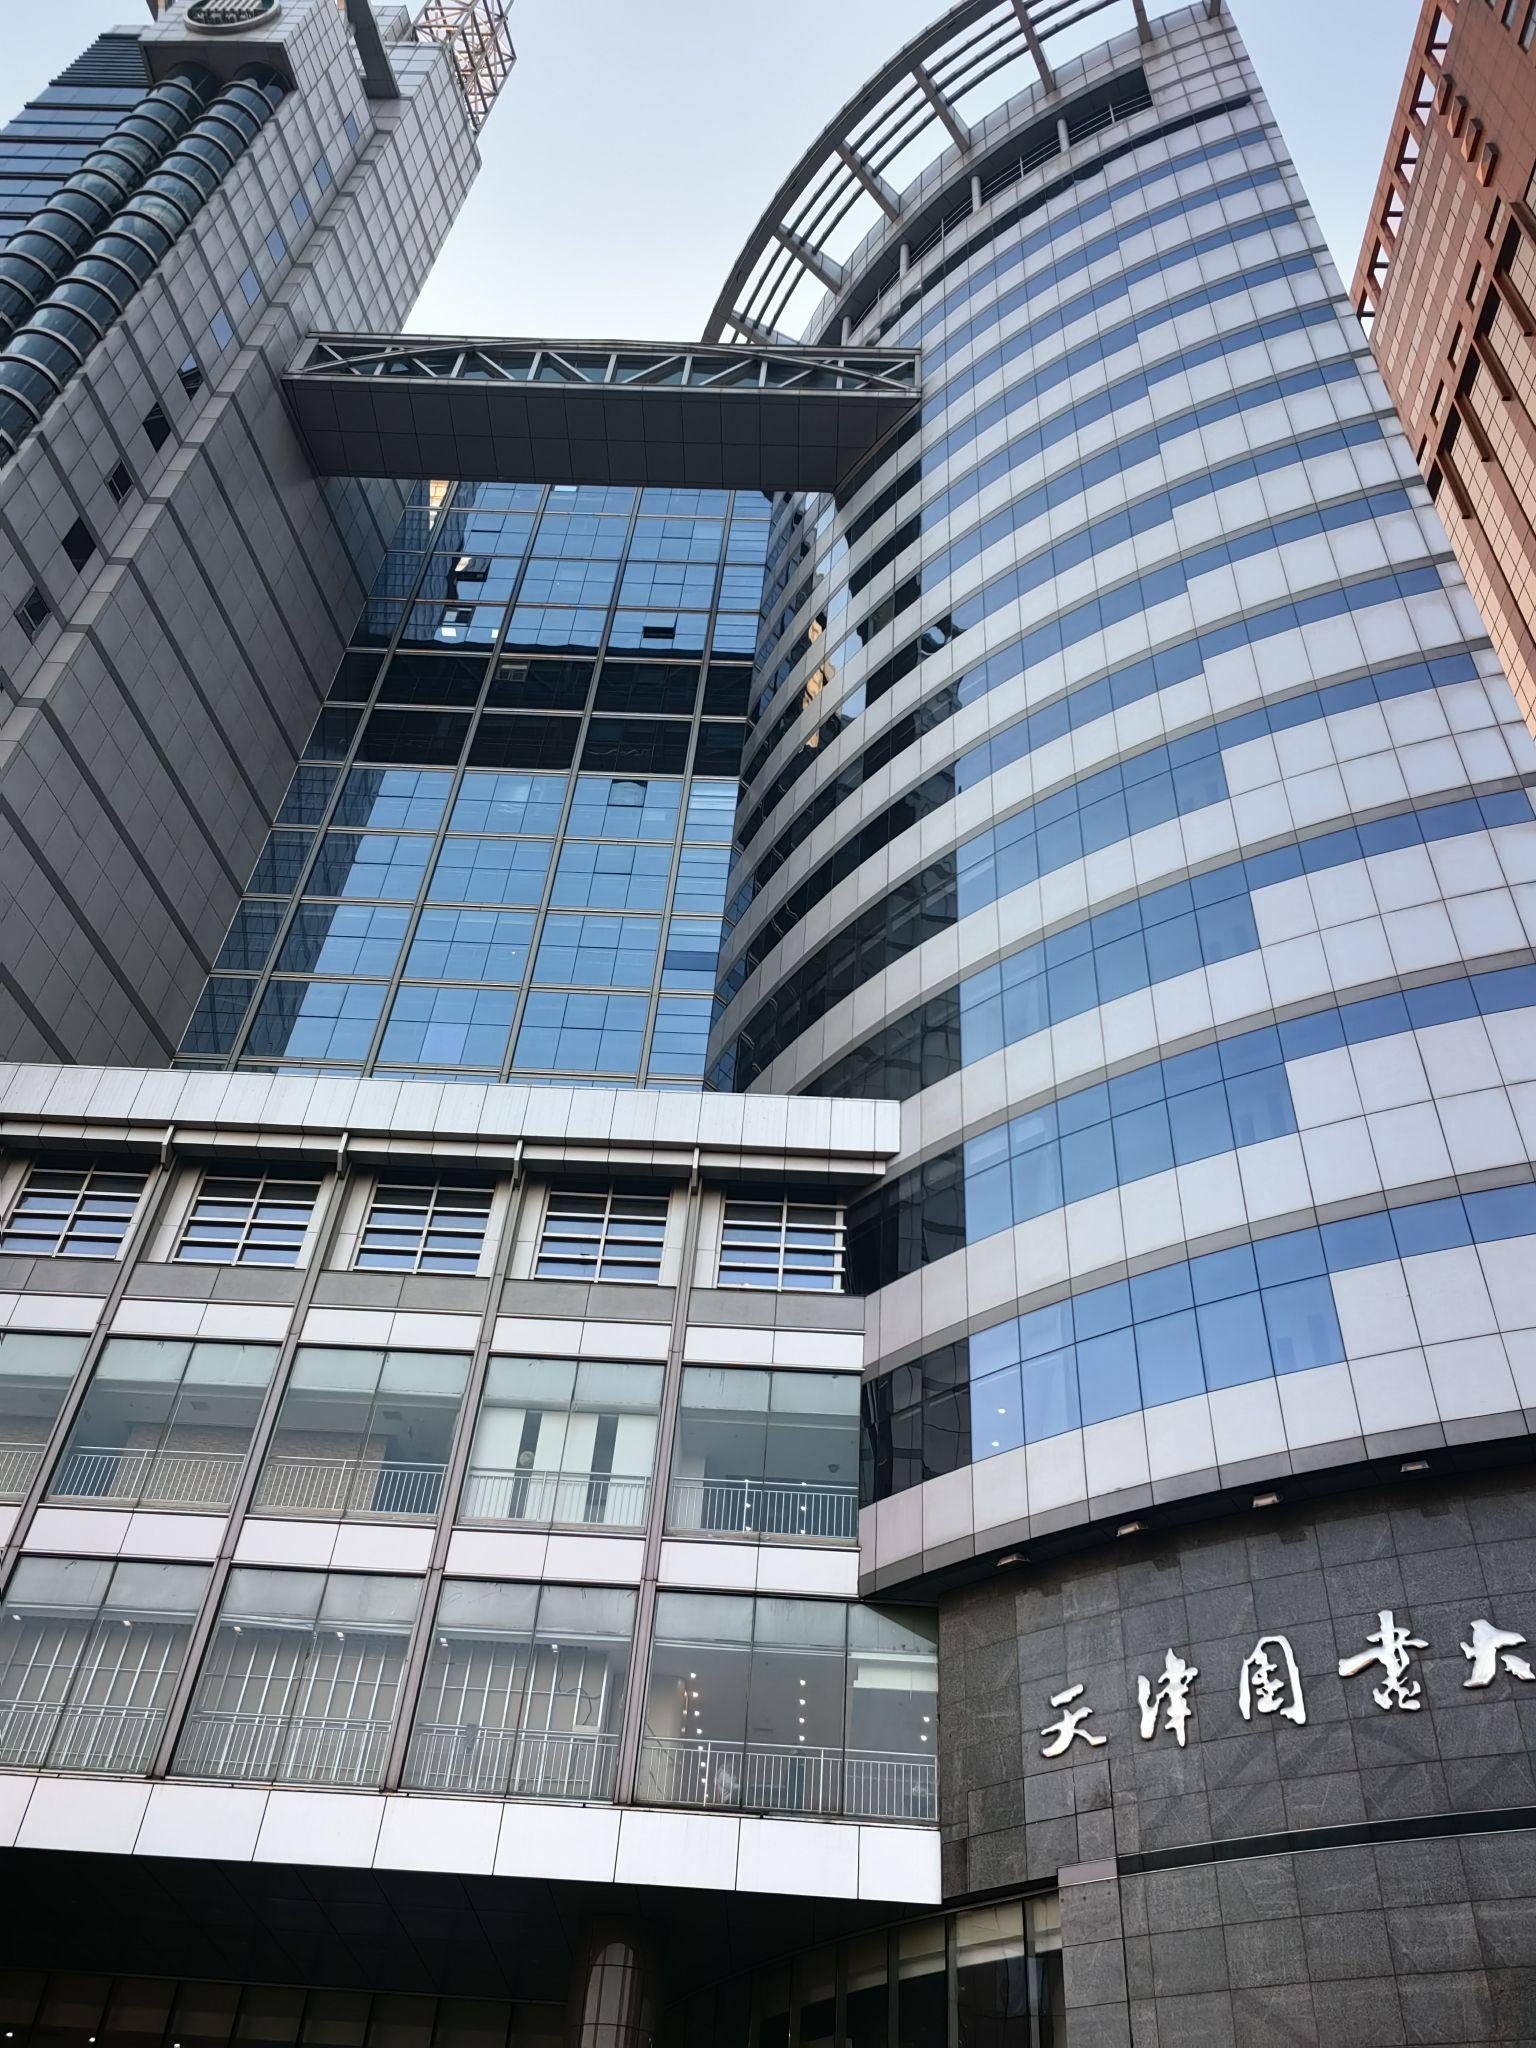
地标名称：天津图书大厦
所在城市：天津市·河西区